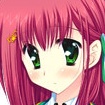
Portrait style: Anime Portrait